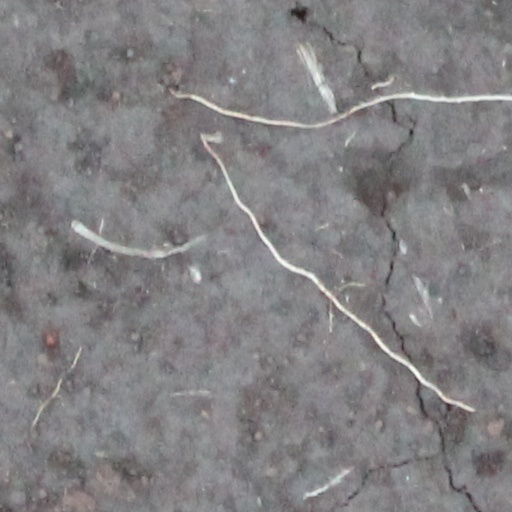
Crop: wheat